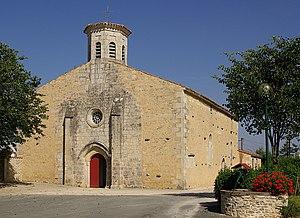
L'église Notre-Dame de Liez, en Vendée.
Cet article recense les monuments historiques de la Vendée, en France.
Liez est une commune française située dans le département de la Vendée en région Pays de la Loire.
La liste des églises de la Vendée recense de la manière la plus complète possible les églises, cathédrale et basiliques situées dans le département français de la Vendée.